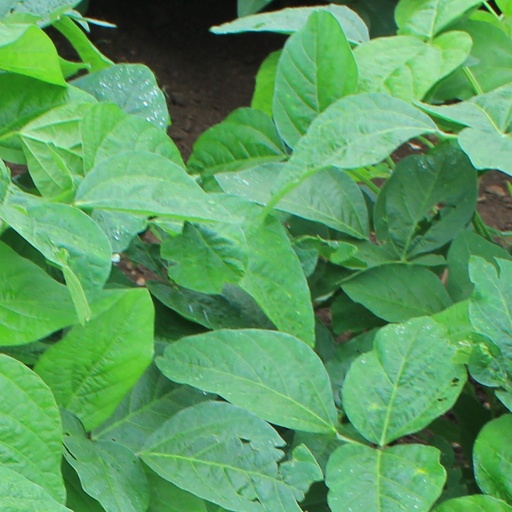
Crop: soybean